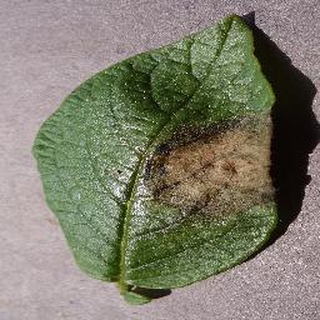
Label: potato_late_blight